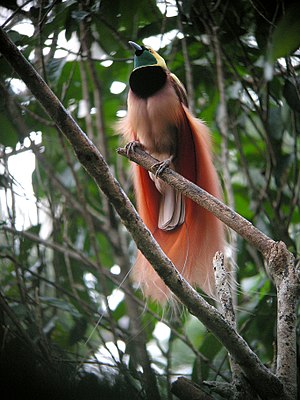
Raggiana-paradisfugl
Raggiana-paradisfugl af hankøn
Raggiana-paradisfugl af hankøn
Raggiana-paradisfugl er en op til 34 cm lang, brun paradisfugl med gråblåt næb og gul regnbuehinde. Hannen er gul på hovedet og har grøn hals. Fuglen er nationalfugl i Papua Ny Guinea, hvor den indgår i nationalflaget.